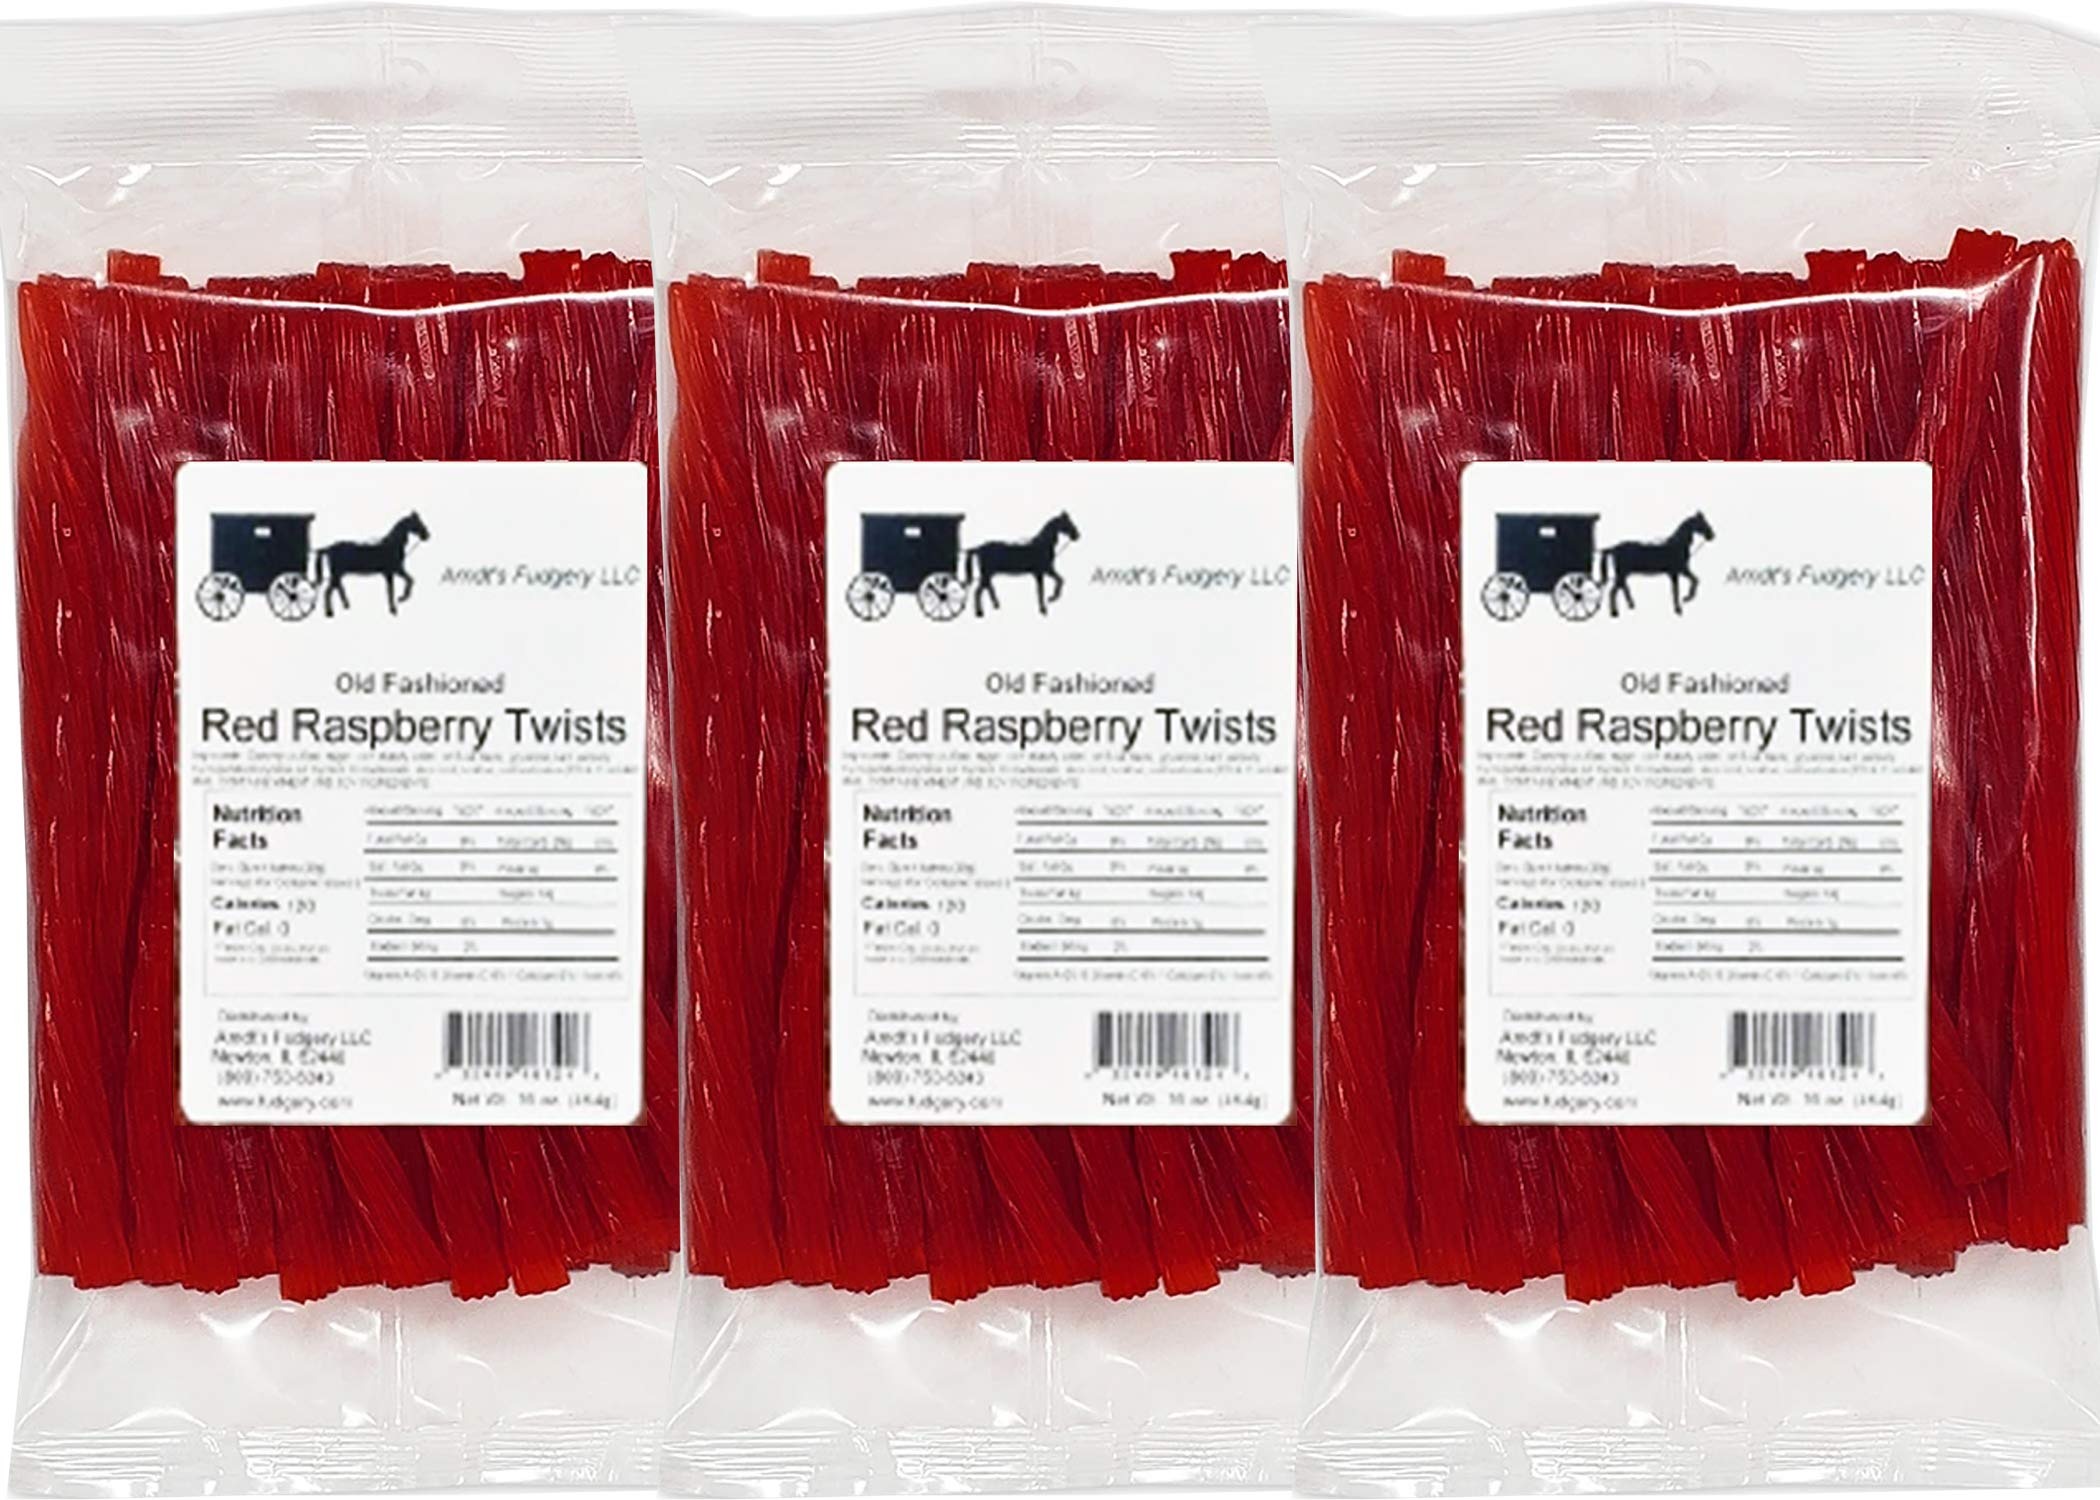
Item Name: Arndts Fudgery Amish Licorice Twists - Three 16 Oz Pkgs (Red Raspberry)
Bullet Point 1: Delicious Old Fashioned Licorice
Bullet Point 2: Great Flavors
Product Description: Red Raspberry licorice make a delicious snack for kids and adults, can be used as straws in cold drinks and make a perfect addition to any party of candy bar buffet. Approximately 38 pieces per package.
Value: 16.0
Unit: Ounce

Price: 25.48